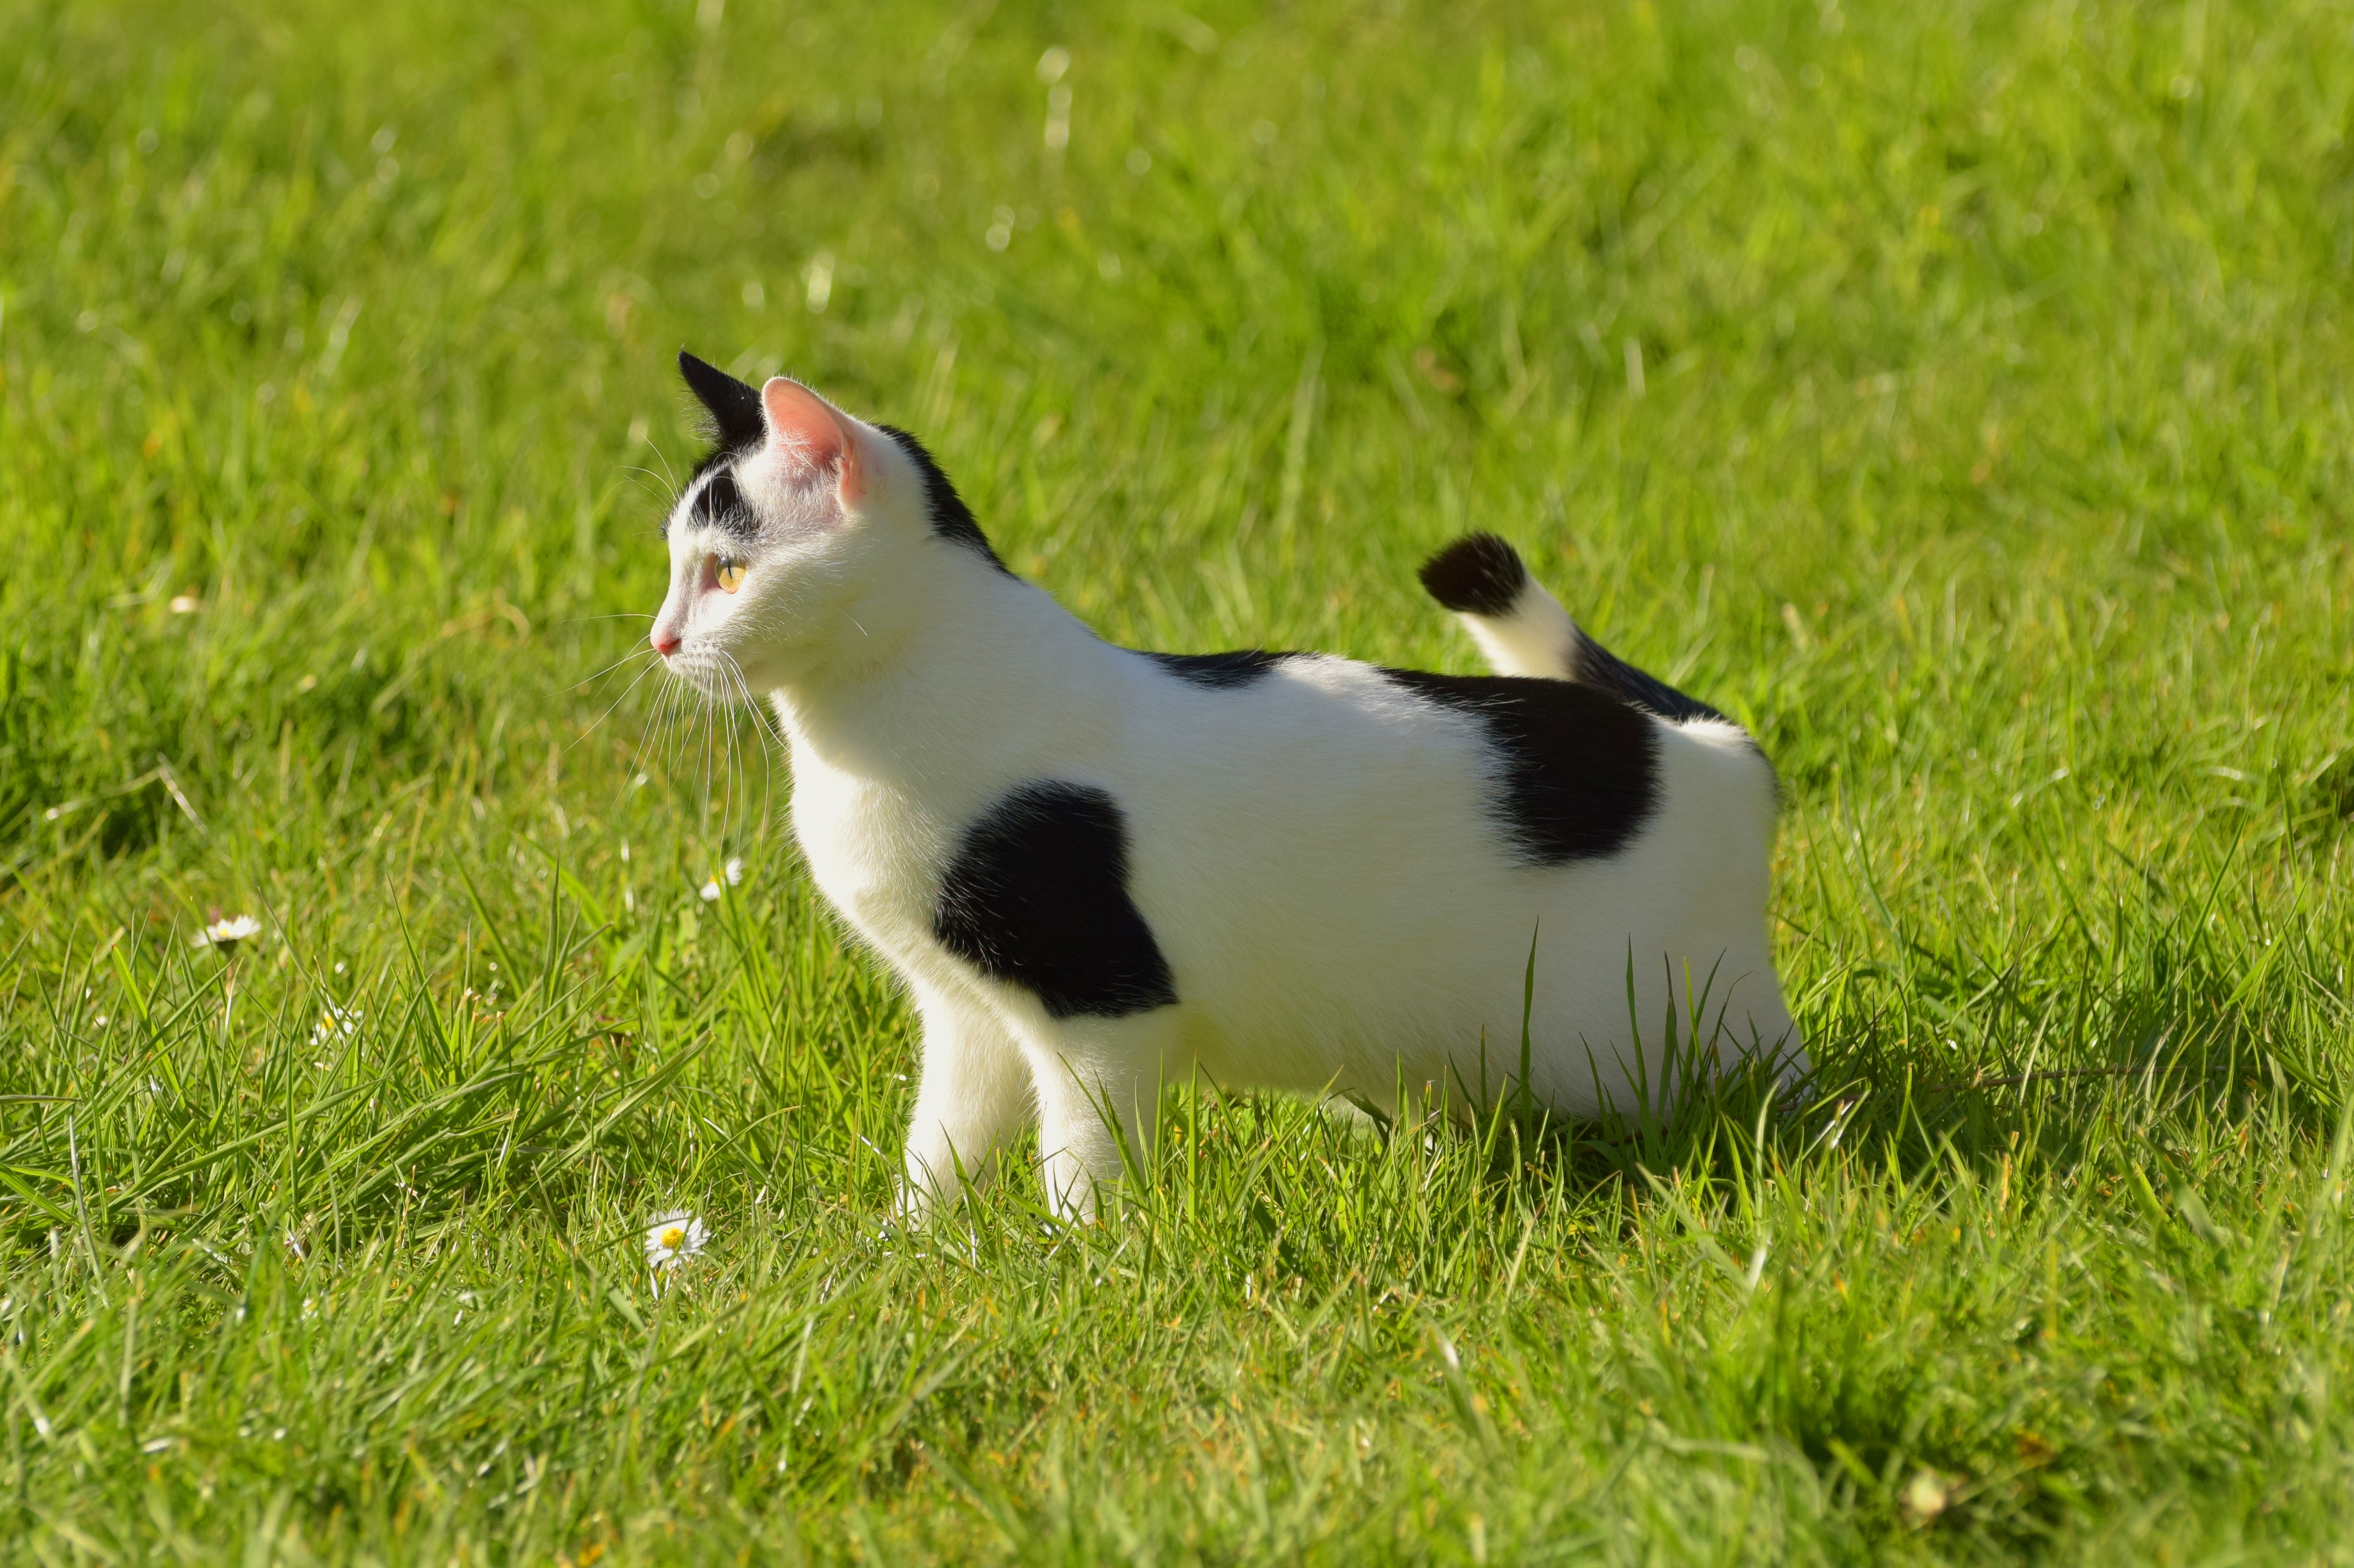
nature, grass, sun, spring, cat, mammal, garden, curiosity, vertebrate, hell, mieze, attention, domestic cat, on the lurking, small to medium sized cats, cat like mammal